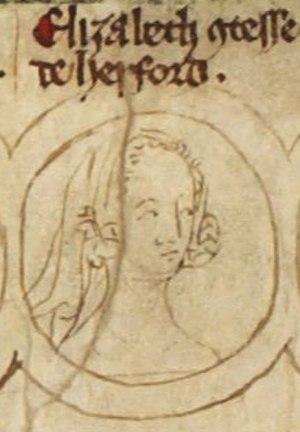
Élisabeth de Rhuddlan, née le 7 août 1282 à Rhuddlan, dans le Denbighshire, et morte le 5 mai 1316 à Quendon, dans l'Essex, est une princesse anglaise, fille du roi Édouard Iᵉʳ d'Angleterre et d'Éléonore de Castille. Fiancée dès son plus jeune âge avec Jean Iᵉʳ de Hollande, elle l'épouse en 1297 et part vivre à ses côtés. Veuve après deux ans de mariage, elle retourne en Angleterre où son père la remarie en 1302 avec le magnat Humphrey de Bohun, 4ᵉ comte de Hereford et 3ᵉ comte d'Essex.
Les premiers seigneurs de Hollande portaient le titre de comte de Frise occidentale et encore avant de comte de Kennemerland. Ce n'est qu'avec Thierry Ier qu’apparaît le titre de comte de Frise occidentale puis avec Thierry V qu'apparaît le titre de comte de Hollande.